Supermen of Malegaon

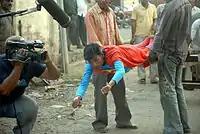
On the set.

"Supermen of Malegaon" ("Malegaon Ka Superman") was never meant to be released as a movie and was originally made as a documentary for a Singapore TV channel.